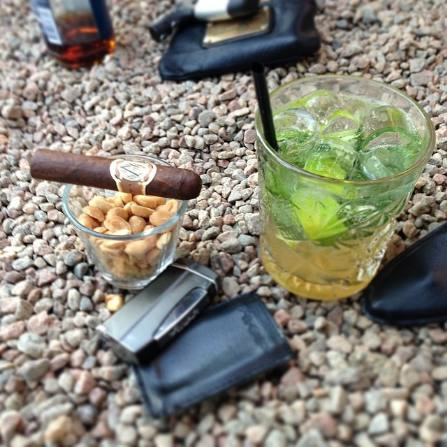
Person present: No